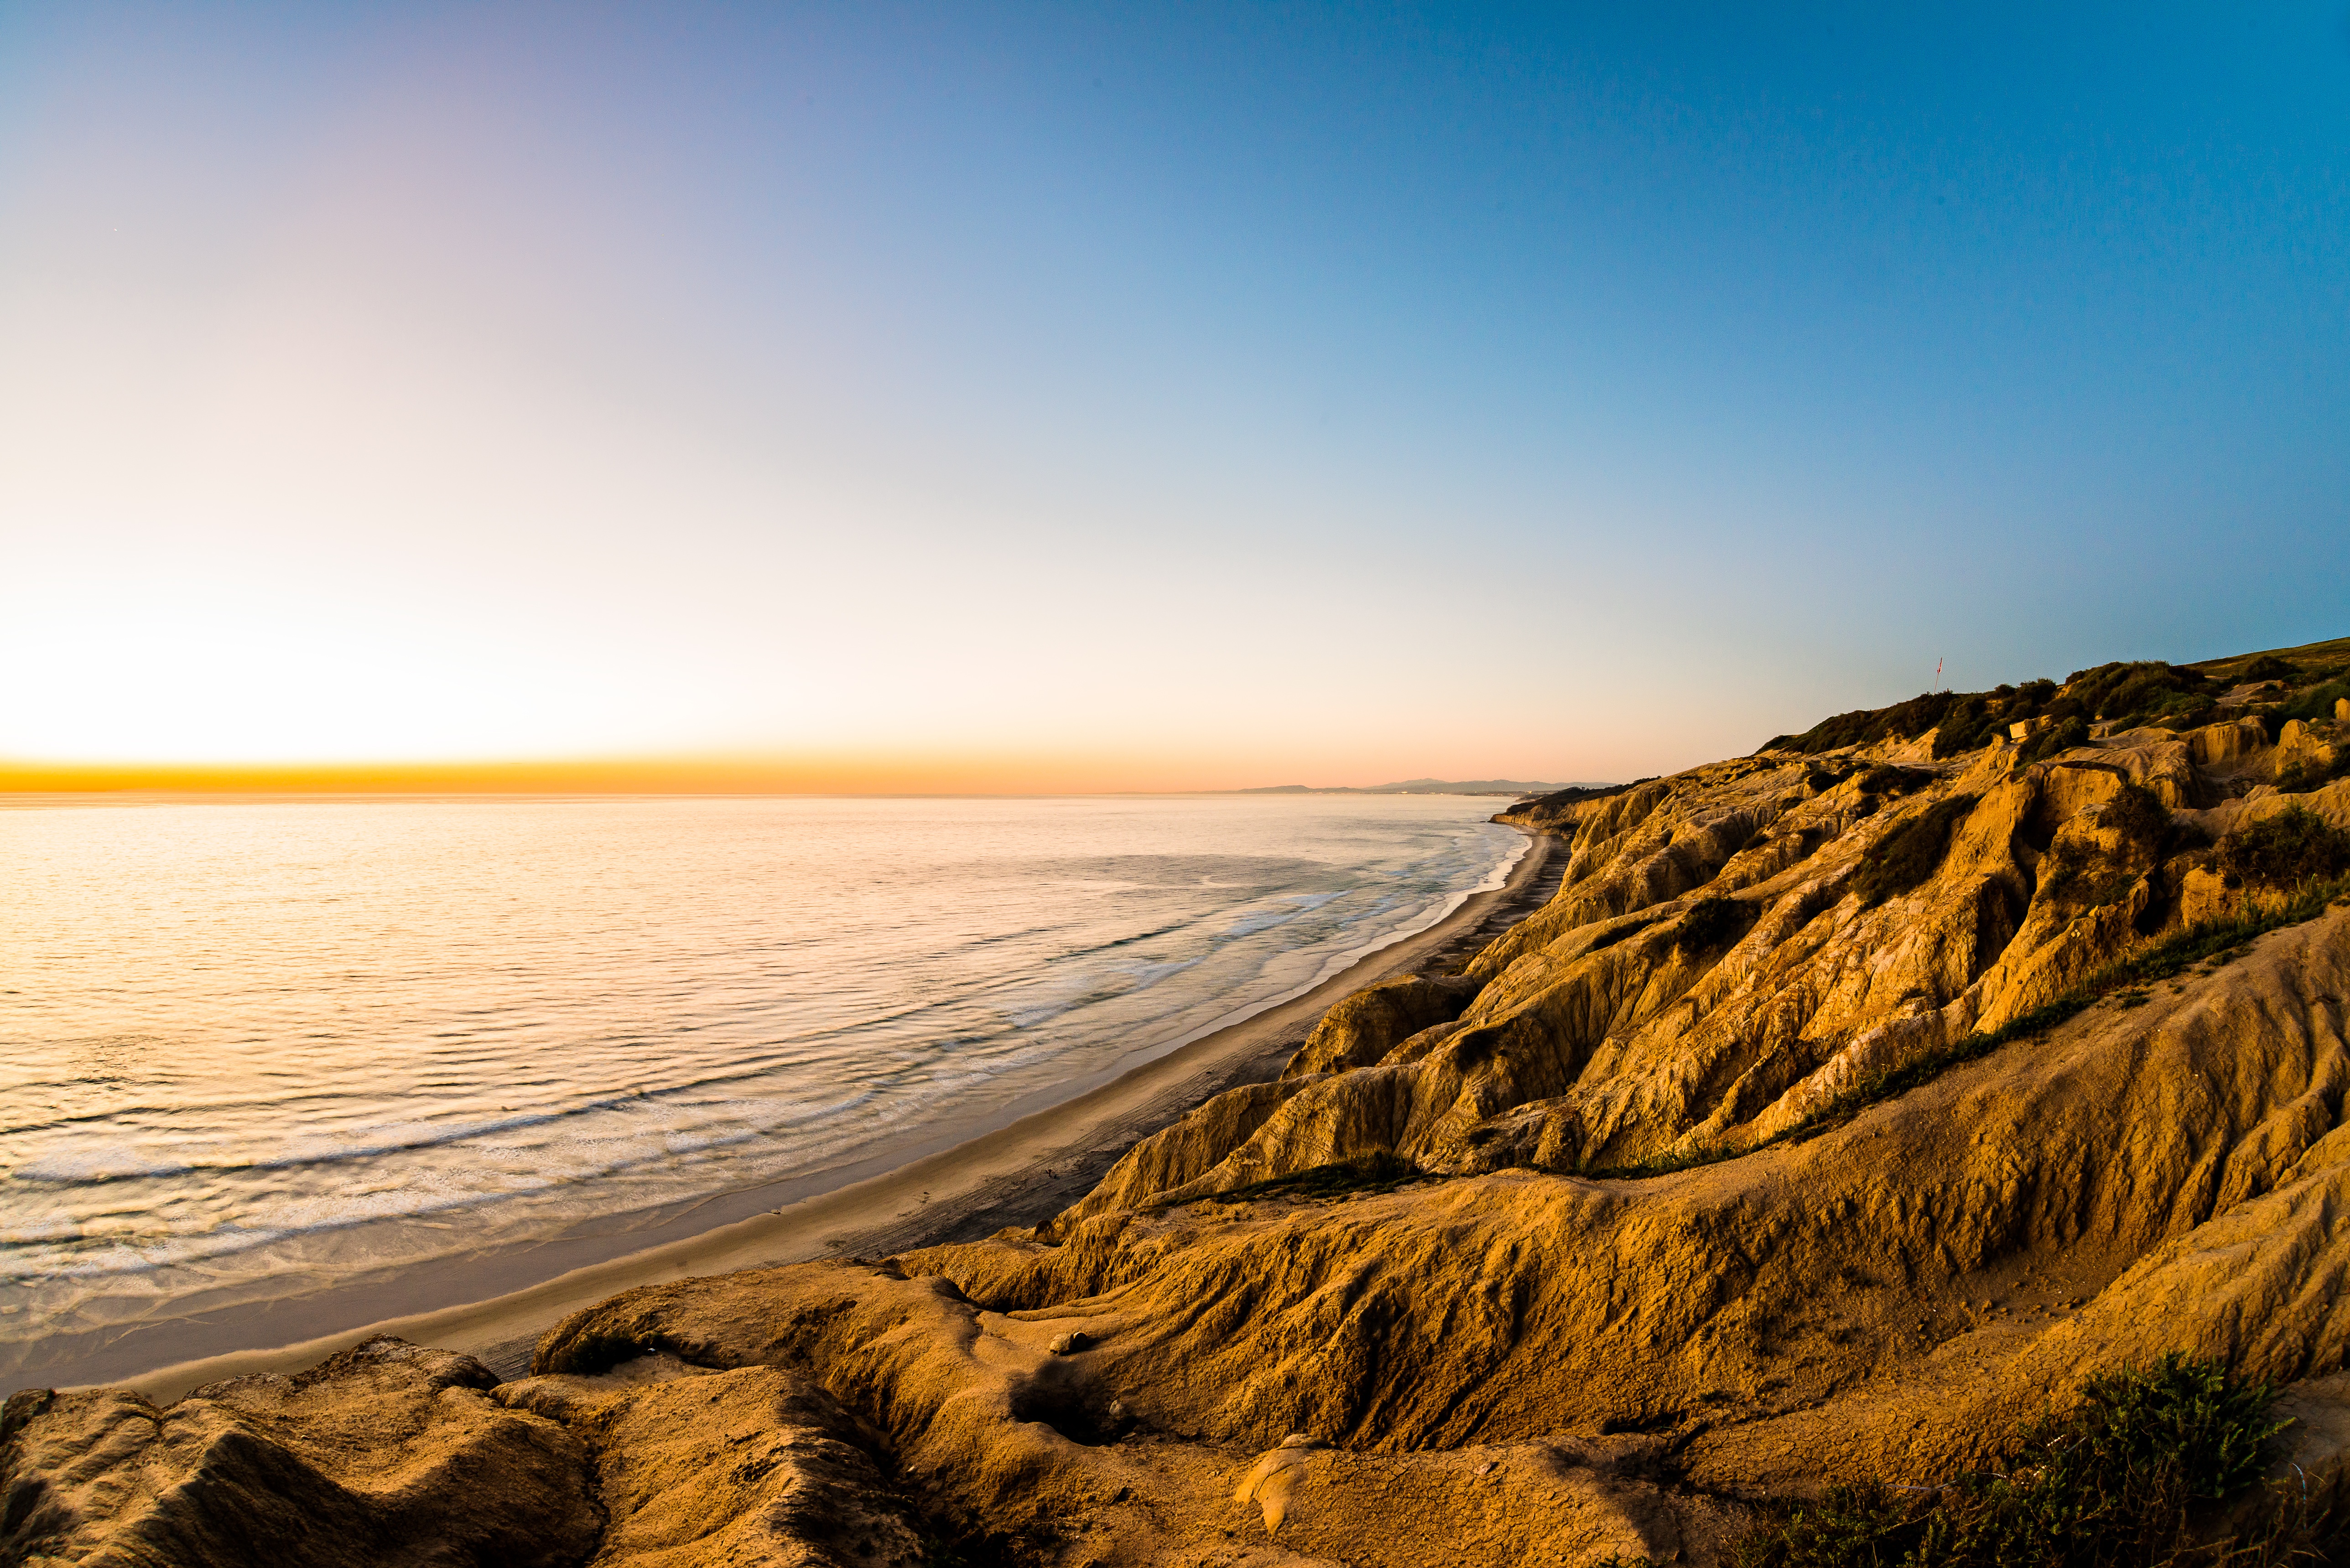
beach, landscape, sea, coast, water, sand, rock, ocean, horizon, cloud, sky, sun, sunrise, sunset, sunlight, morning, shore, wave, dawn, panorama, cliff, dusk, evening, seascape, bay, terrain, material, body of water, rocks, waves, cape, natural environment, wind wave, hard shadows